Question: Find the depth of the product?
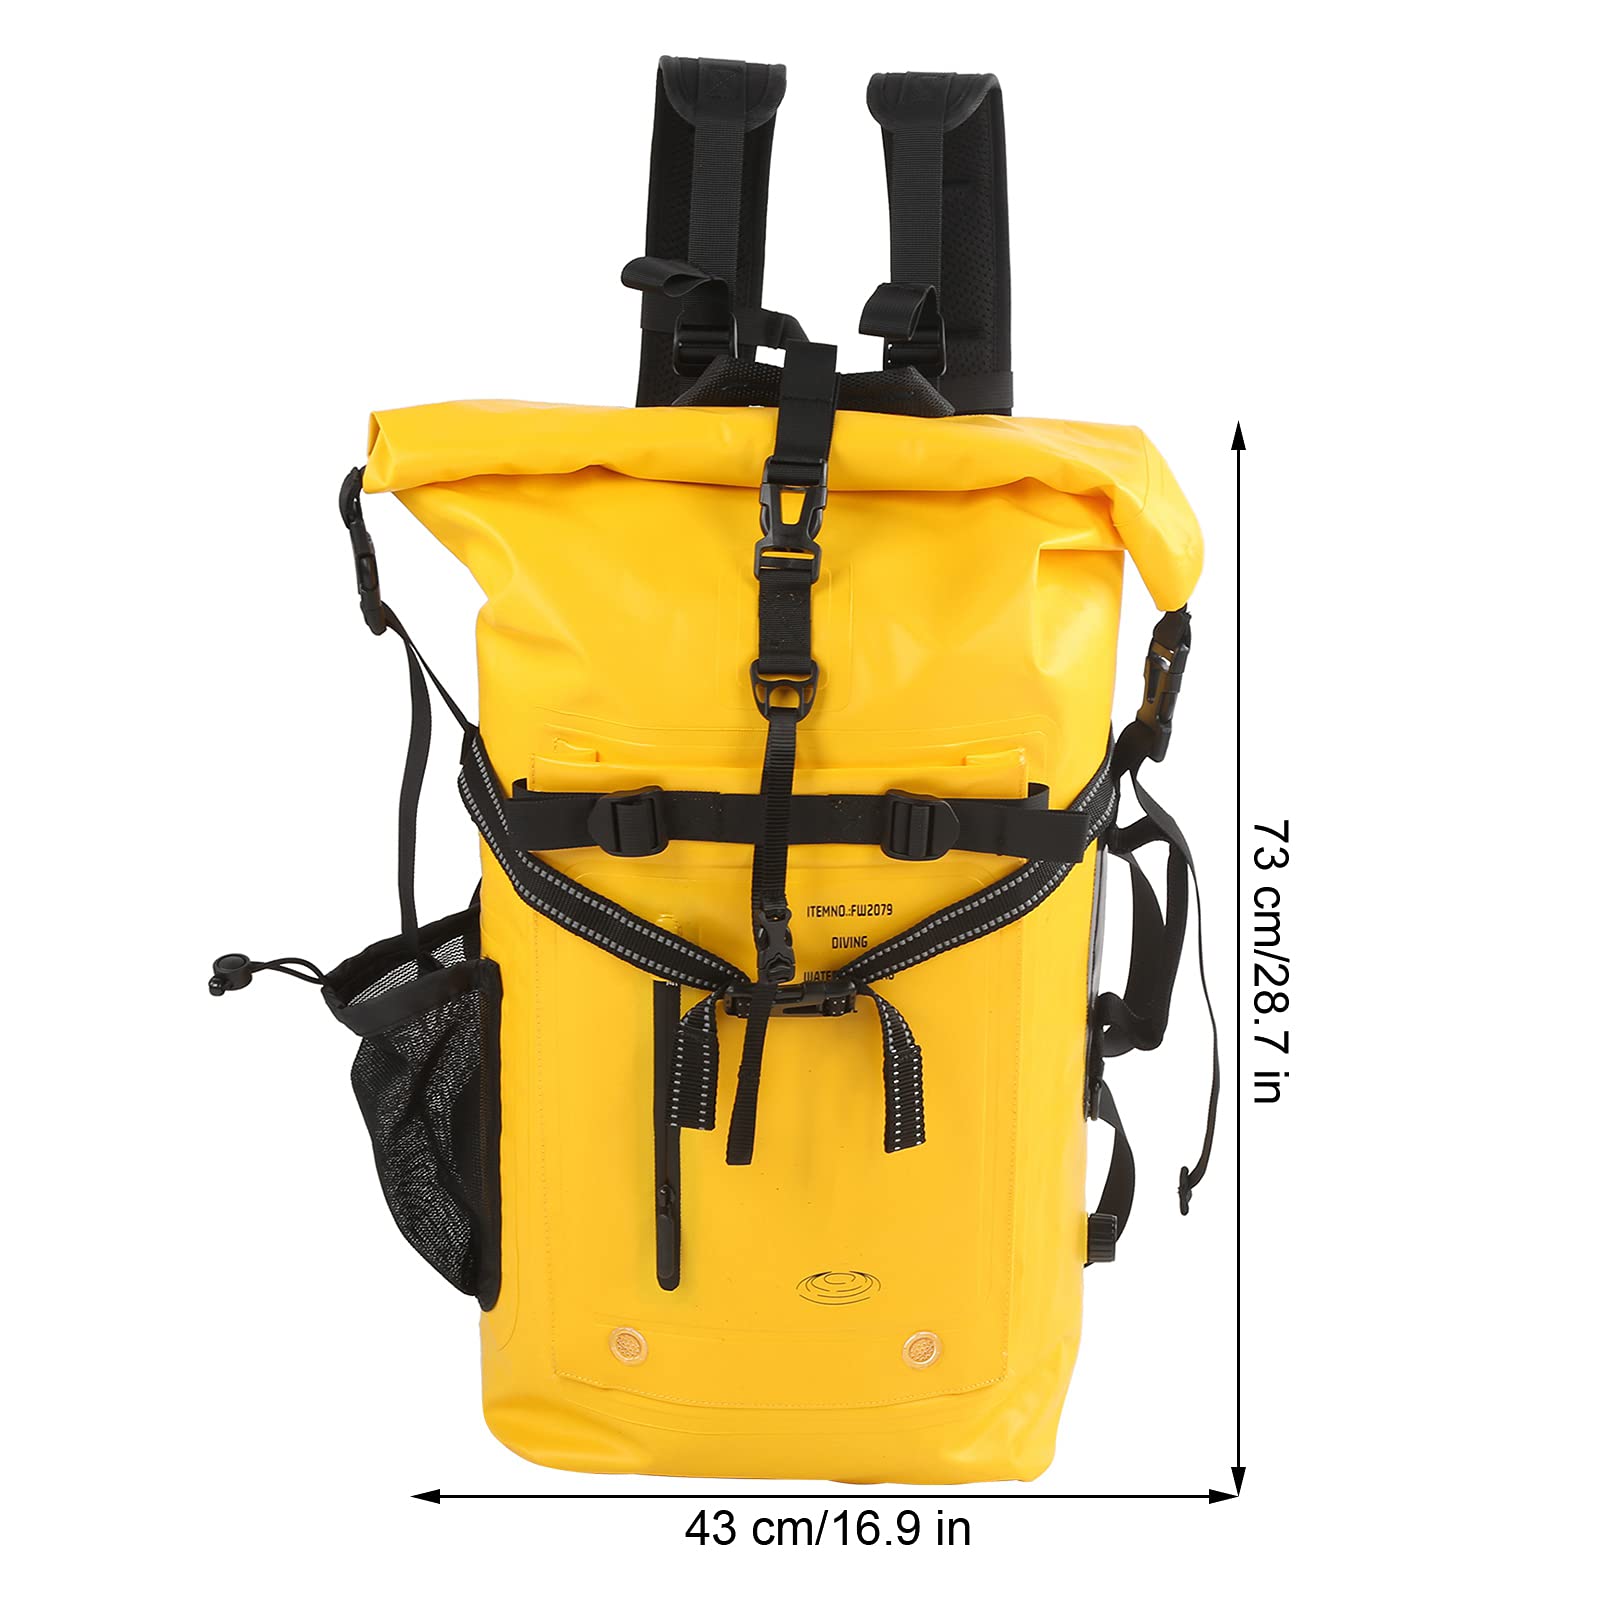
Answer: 43.0 centimetre